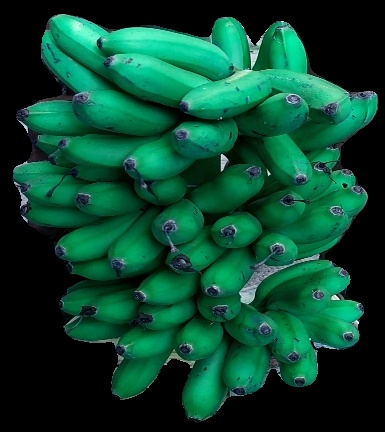
Variety: rasbale
Grade: grade1